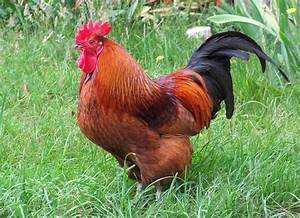
Label: chicken